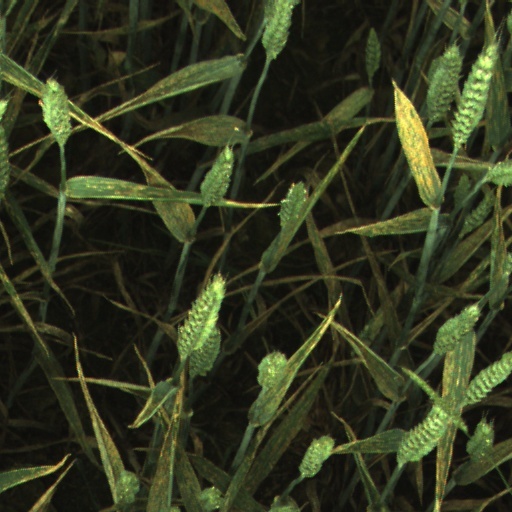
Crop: wheat